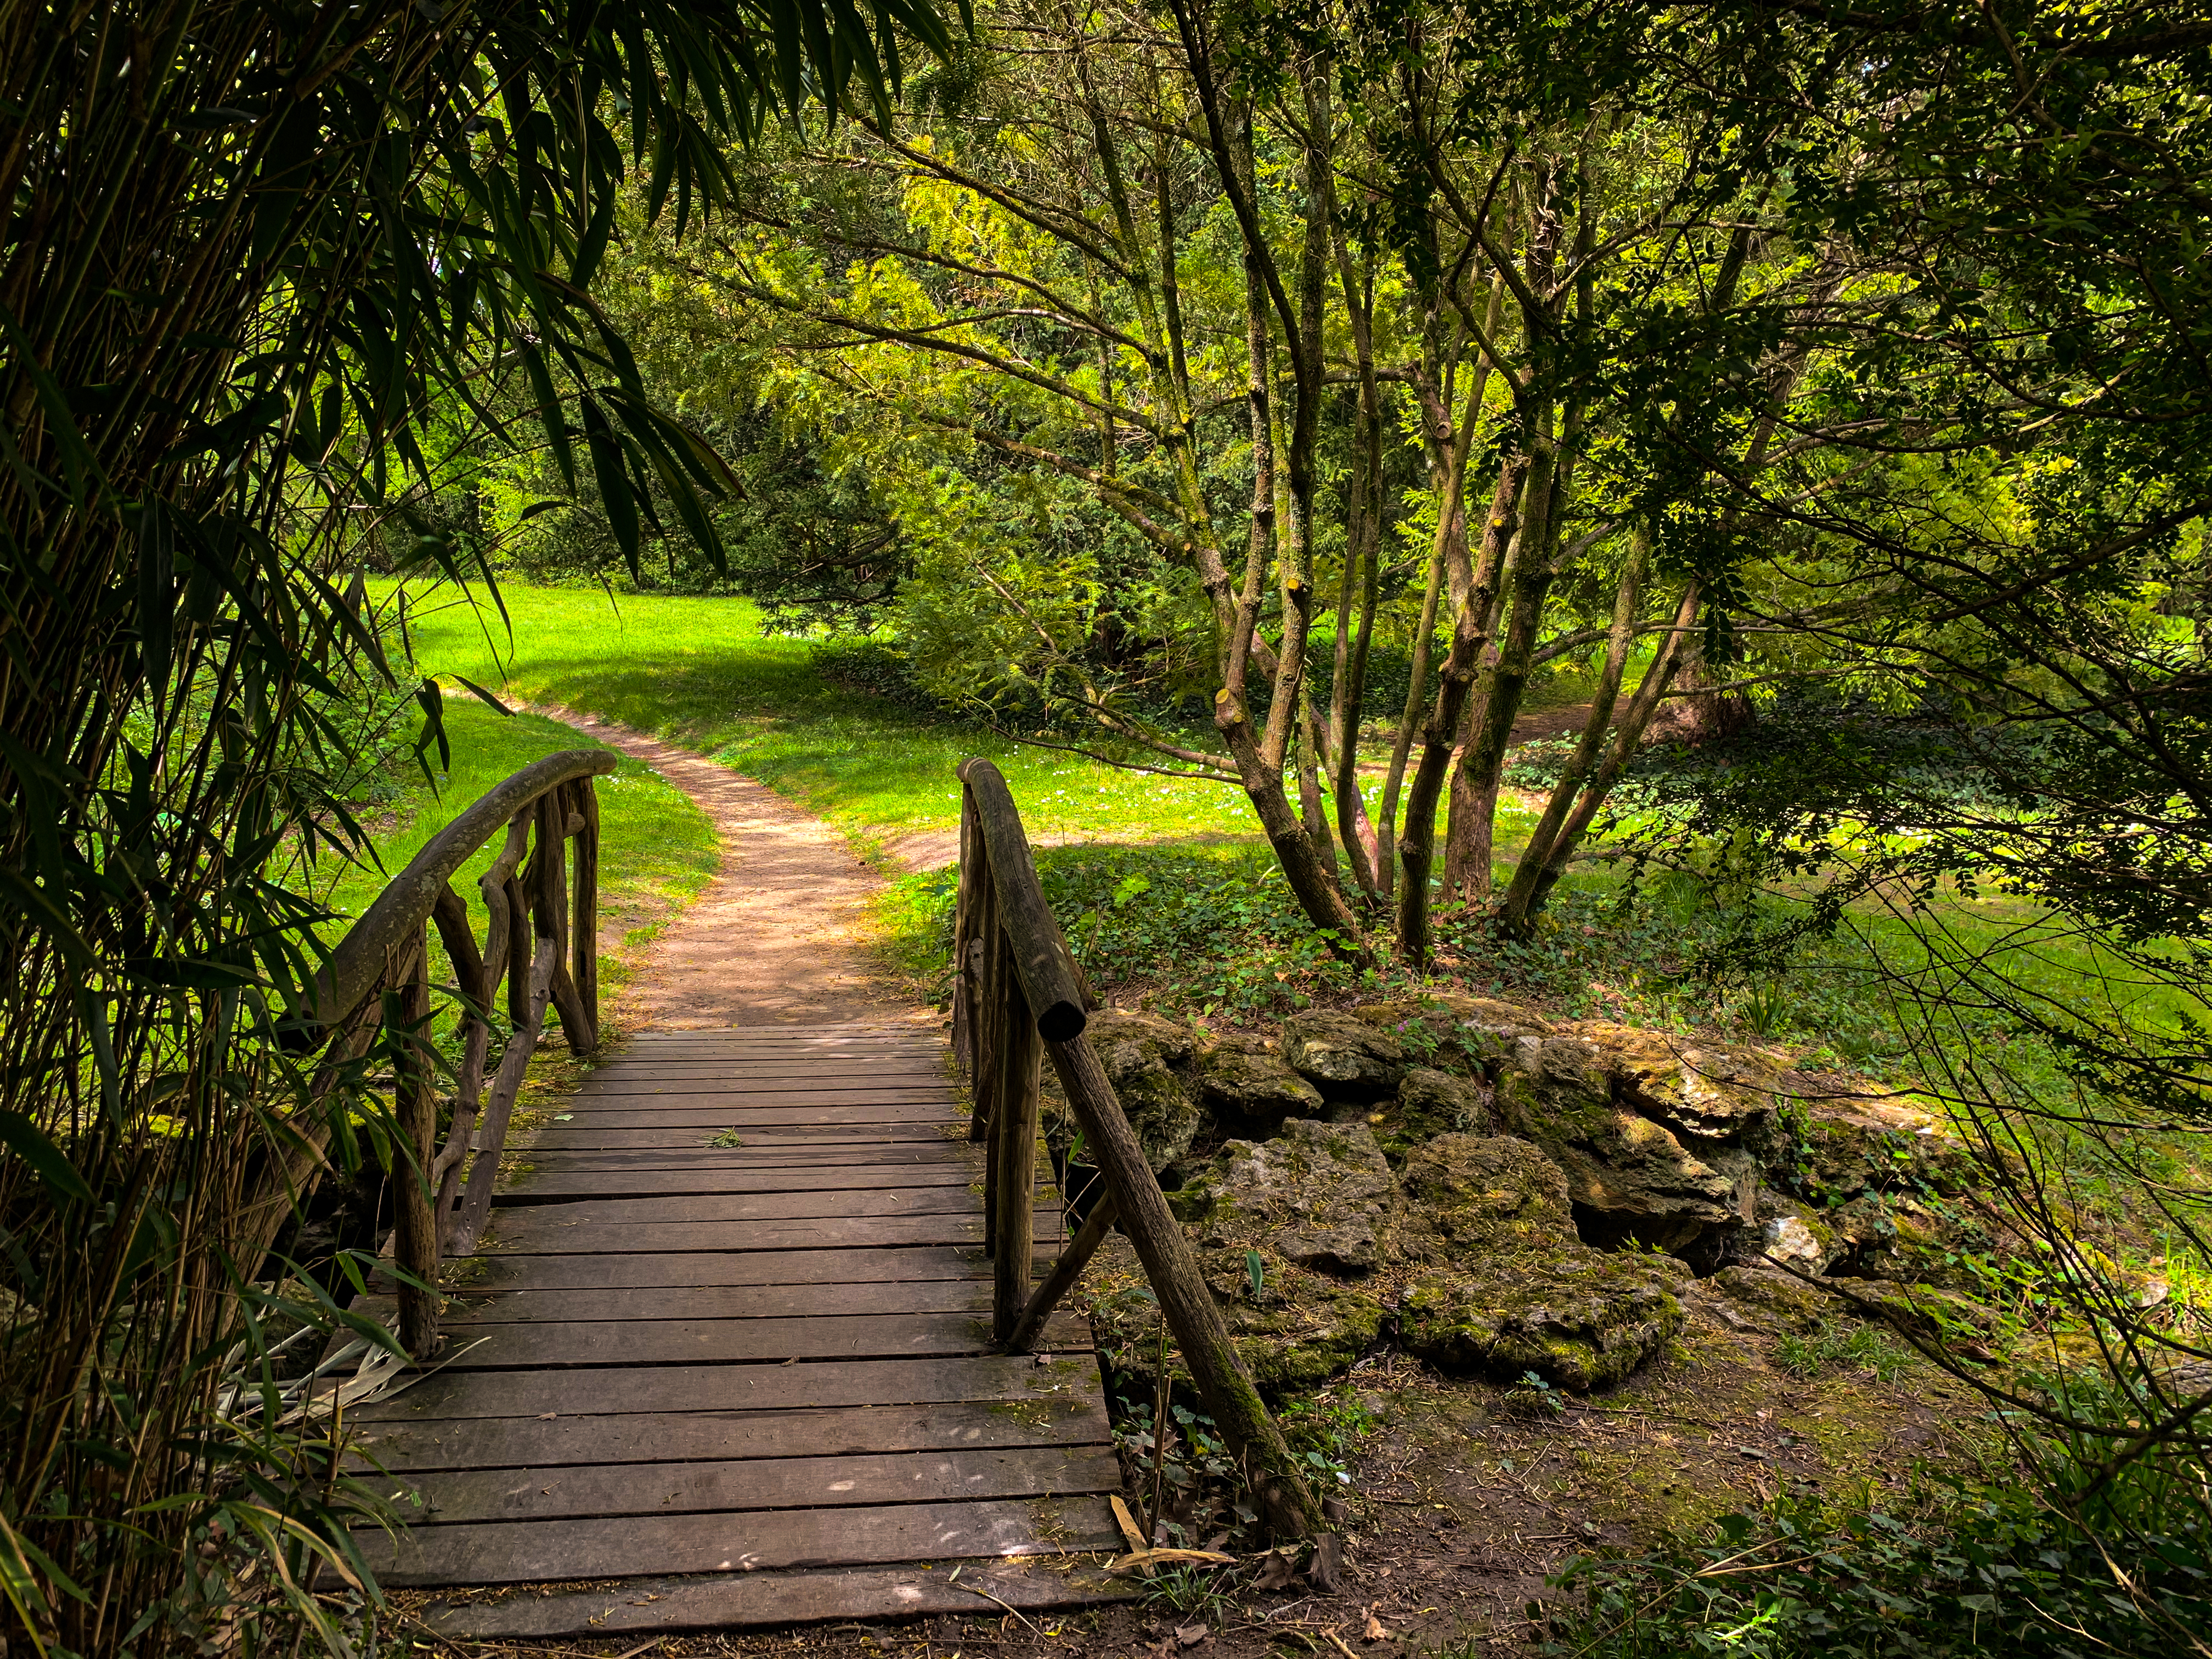
bridge, plant, wood, natural landscape, tree, sunlight, trunk, grass, body of water, woody plant, landscape, Tints and shades, shade, road, deciduous, forest, grassland, trail, woodland, temperate broadleaf and mixed forest, boardwalk, shrub, path, shadow, grove, walkway, jungle, nonbuilding structure, wildlife, Northern hardwood forest, old growth forest, tropical and subtropical coniferous forests, valdivian temperate rain forest, People in nature, garden, rainforest, plantation, riparian forest, evening, symmetry, riparian zone, soil